Atlas II

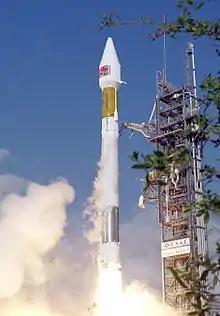
Launch of an Atlas II rocket

Atlas II was a member of the Atlas family of launch vehicles, which evolved from the successful Atlas missile program of the 1950s. The Atlas II was a direct evolution of the Atlas I, featuring longer first-stage tanks, higher-performing engines, and the option for strap-on solid rocket boosters. It was designed to launch payloads into low Earth orbit, geosynchronous transfer orbit or geosynchronous orbit. Sixty-three launches of the Atlas II, IIA and IIAS models were carried out between 1991 and 2004; all sixty-three launches were successes, making the Atlas II a highly reliable space launch system. The Atlas line was continued by the Atlas III, used between 2000 and 2005, and the Atlas V, which is still in use .